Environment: real
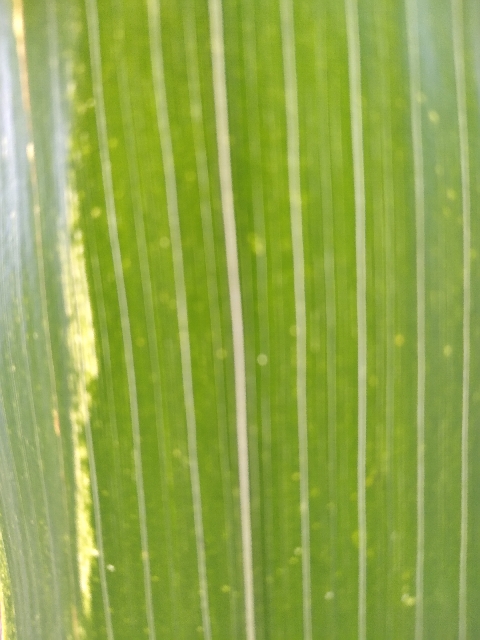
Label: lethal_necrosis